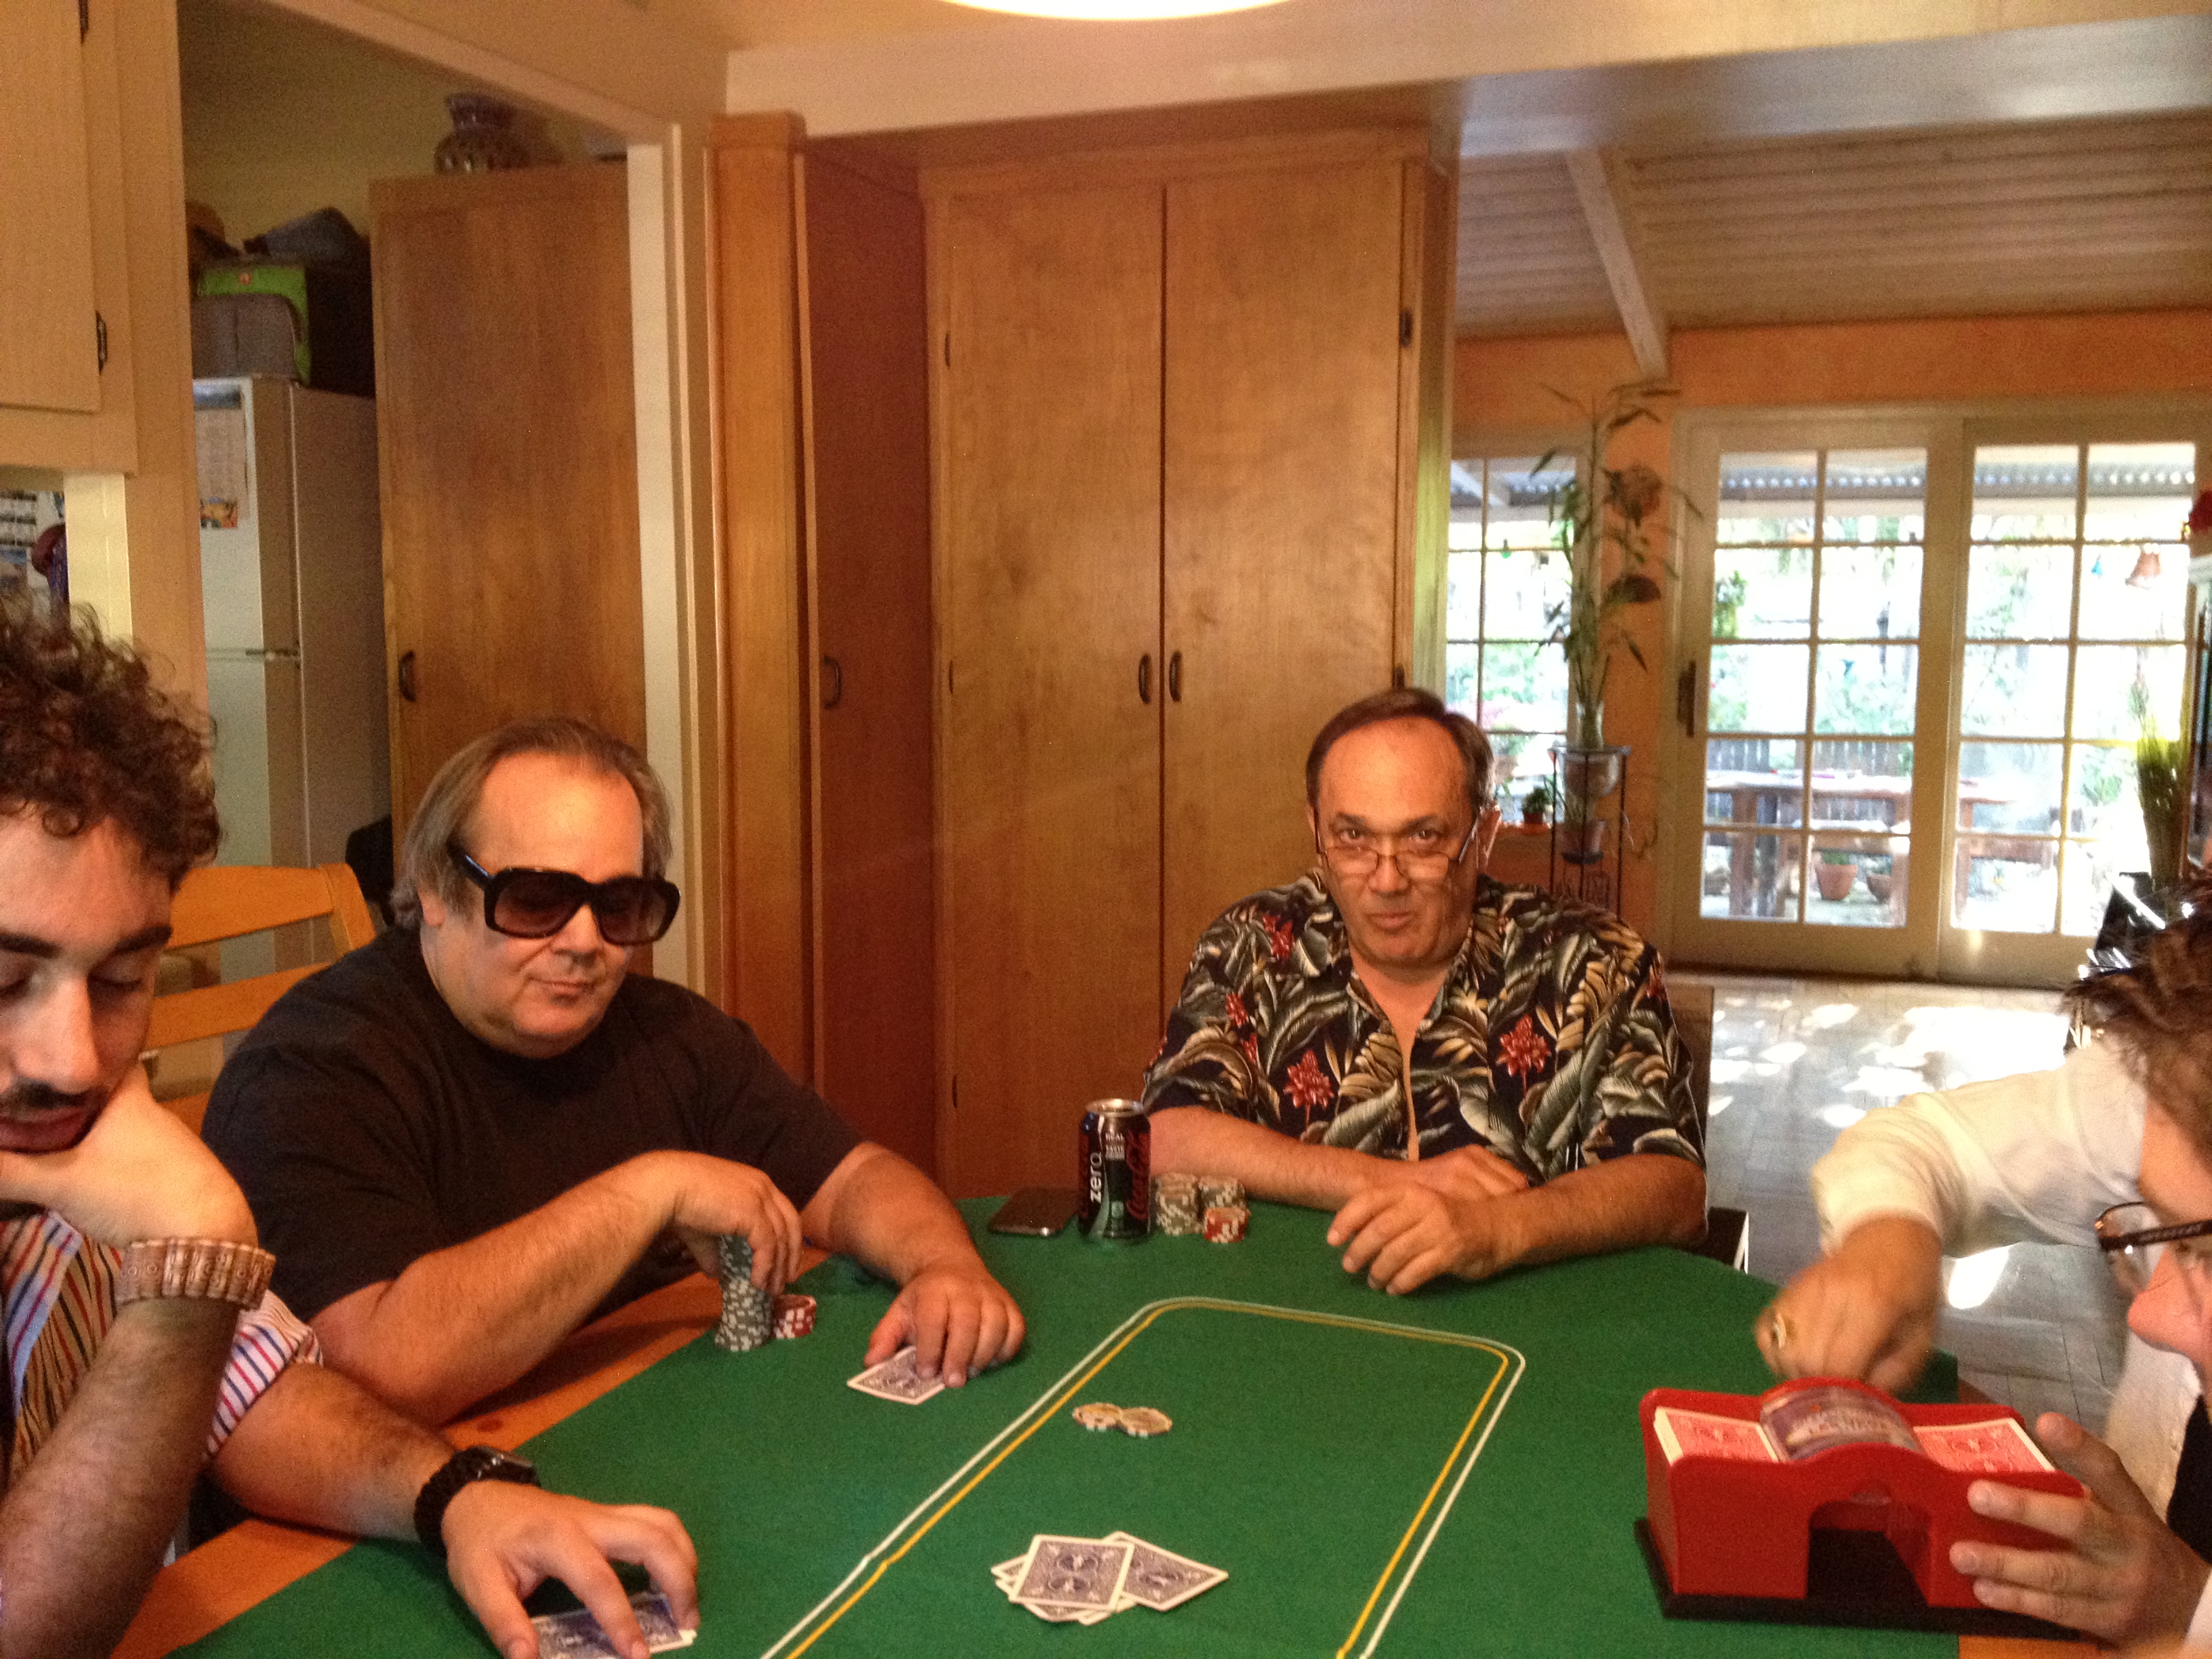
play, recreation, gambling, games